S.V. Transvaal

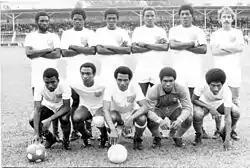
The team from the 1975 CONCACAF Champions' Cup, who reached second place, at the National Stadion in Paramaribo before the first leg of the final

The Transvaal first team players who contributed to the 1973 season were Wiene Schal (captain), Castillion, Theo Klein, Wensley Bundel, Gesser, Pauli Corte, Headly, Roy Vanenburg, Nortan, Del Prado, Lagadeau, Sordam, Monsanto, Grootfaam, Schenkers, Anches and Boschman. The manager of the club in 1973 was Jules Lagadeau. To this date no club in Suriname have been able to match the success of Transvaal in the 1973 season.